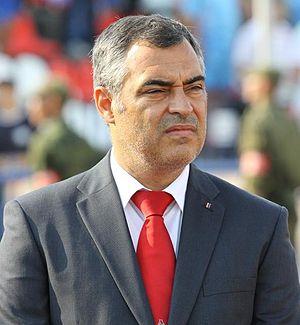
José Couceiro, né le 4 octobre 1962 à Lisbonne, Portugal, est un entraîneur de football portugais.Il est actuellement l'entraineur de Vitoria Setubal. Il est actuellement Directeur sportif du Portugal.